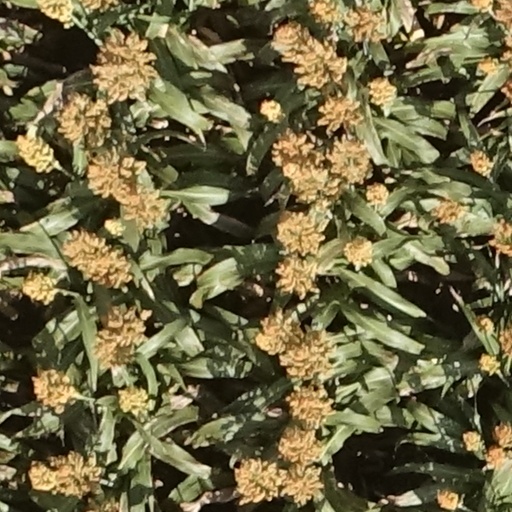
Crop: sorghum